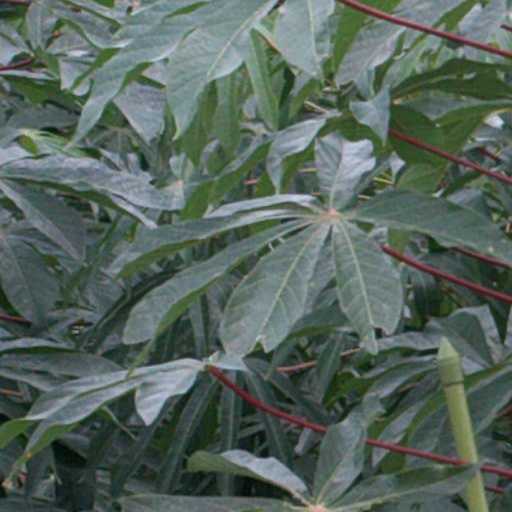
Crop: cassava